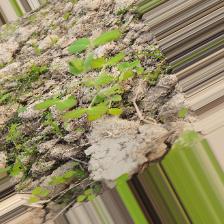
Label: Lentil Rust